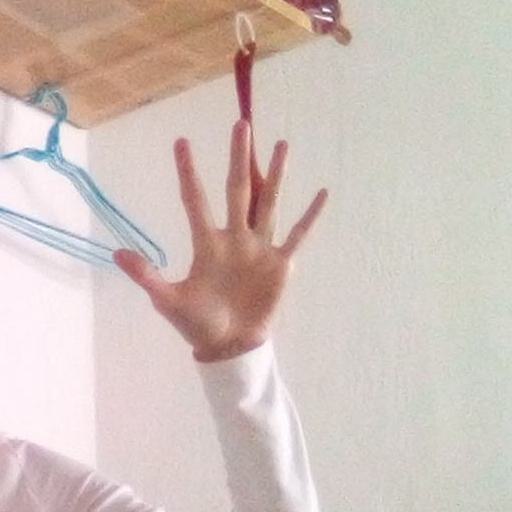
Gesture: palm